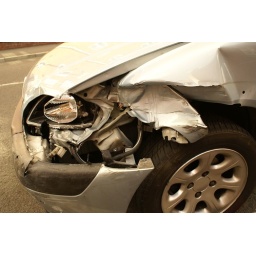
Whats left of my car after some idiot in a white van pulled out in front of me.